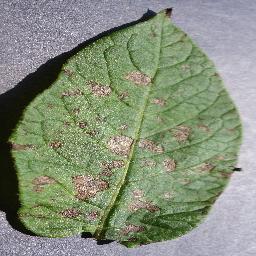
Etiqueta: Tizon_Temprano